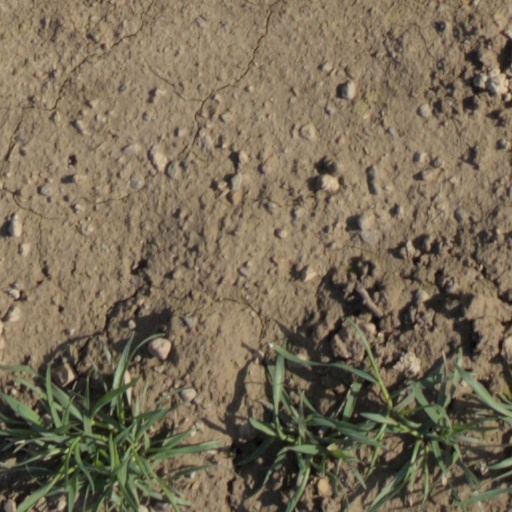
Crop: wheat